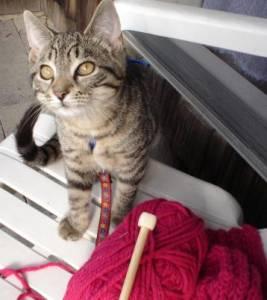
Breed: Egyptian Mau